Guide star

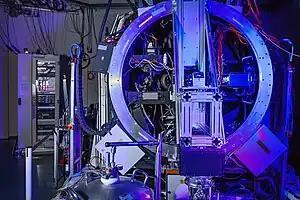
GALACSI adaptive optics system for the Very Large Telescope uses artificial laser guide stars

In astronomy, a guide star is a reference star used to accurately maintain the tracking by a telescope of a celestial body, whose apparent motion through the sky is primarily due to Earth's rotation.